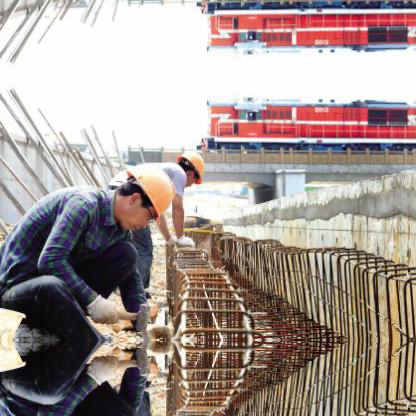
Objects in the image:
label: helmet
label: helmet